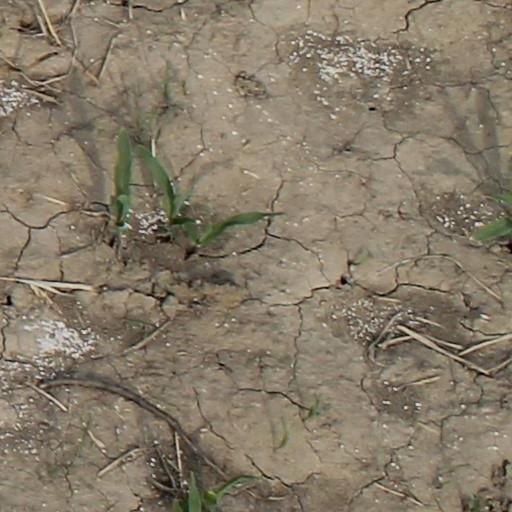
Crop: maize; corn